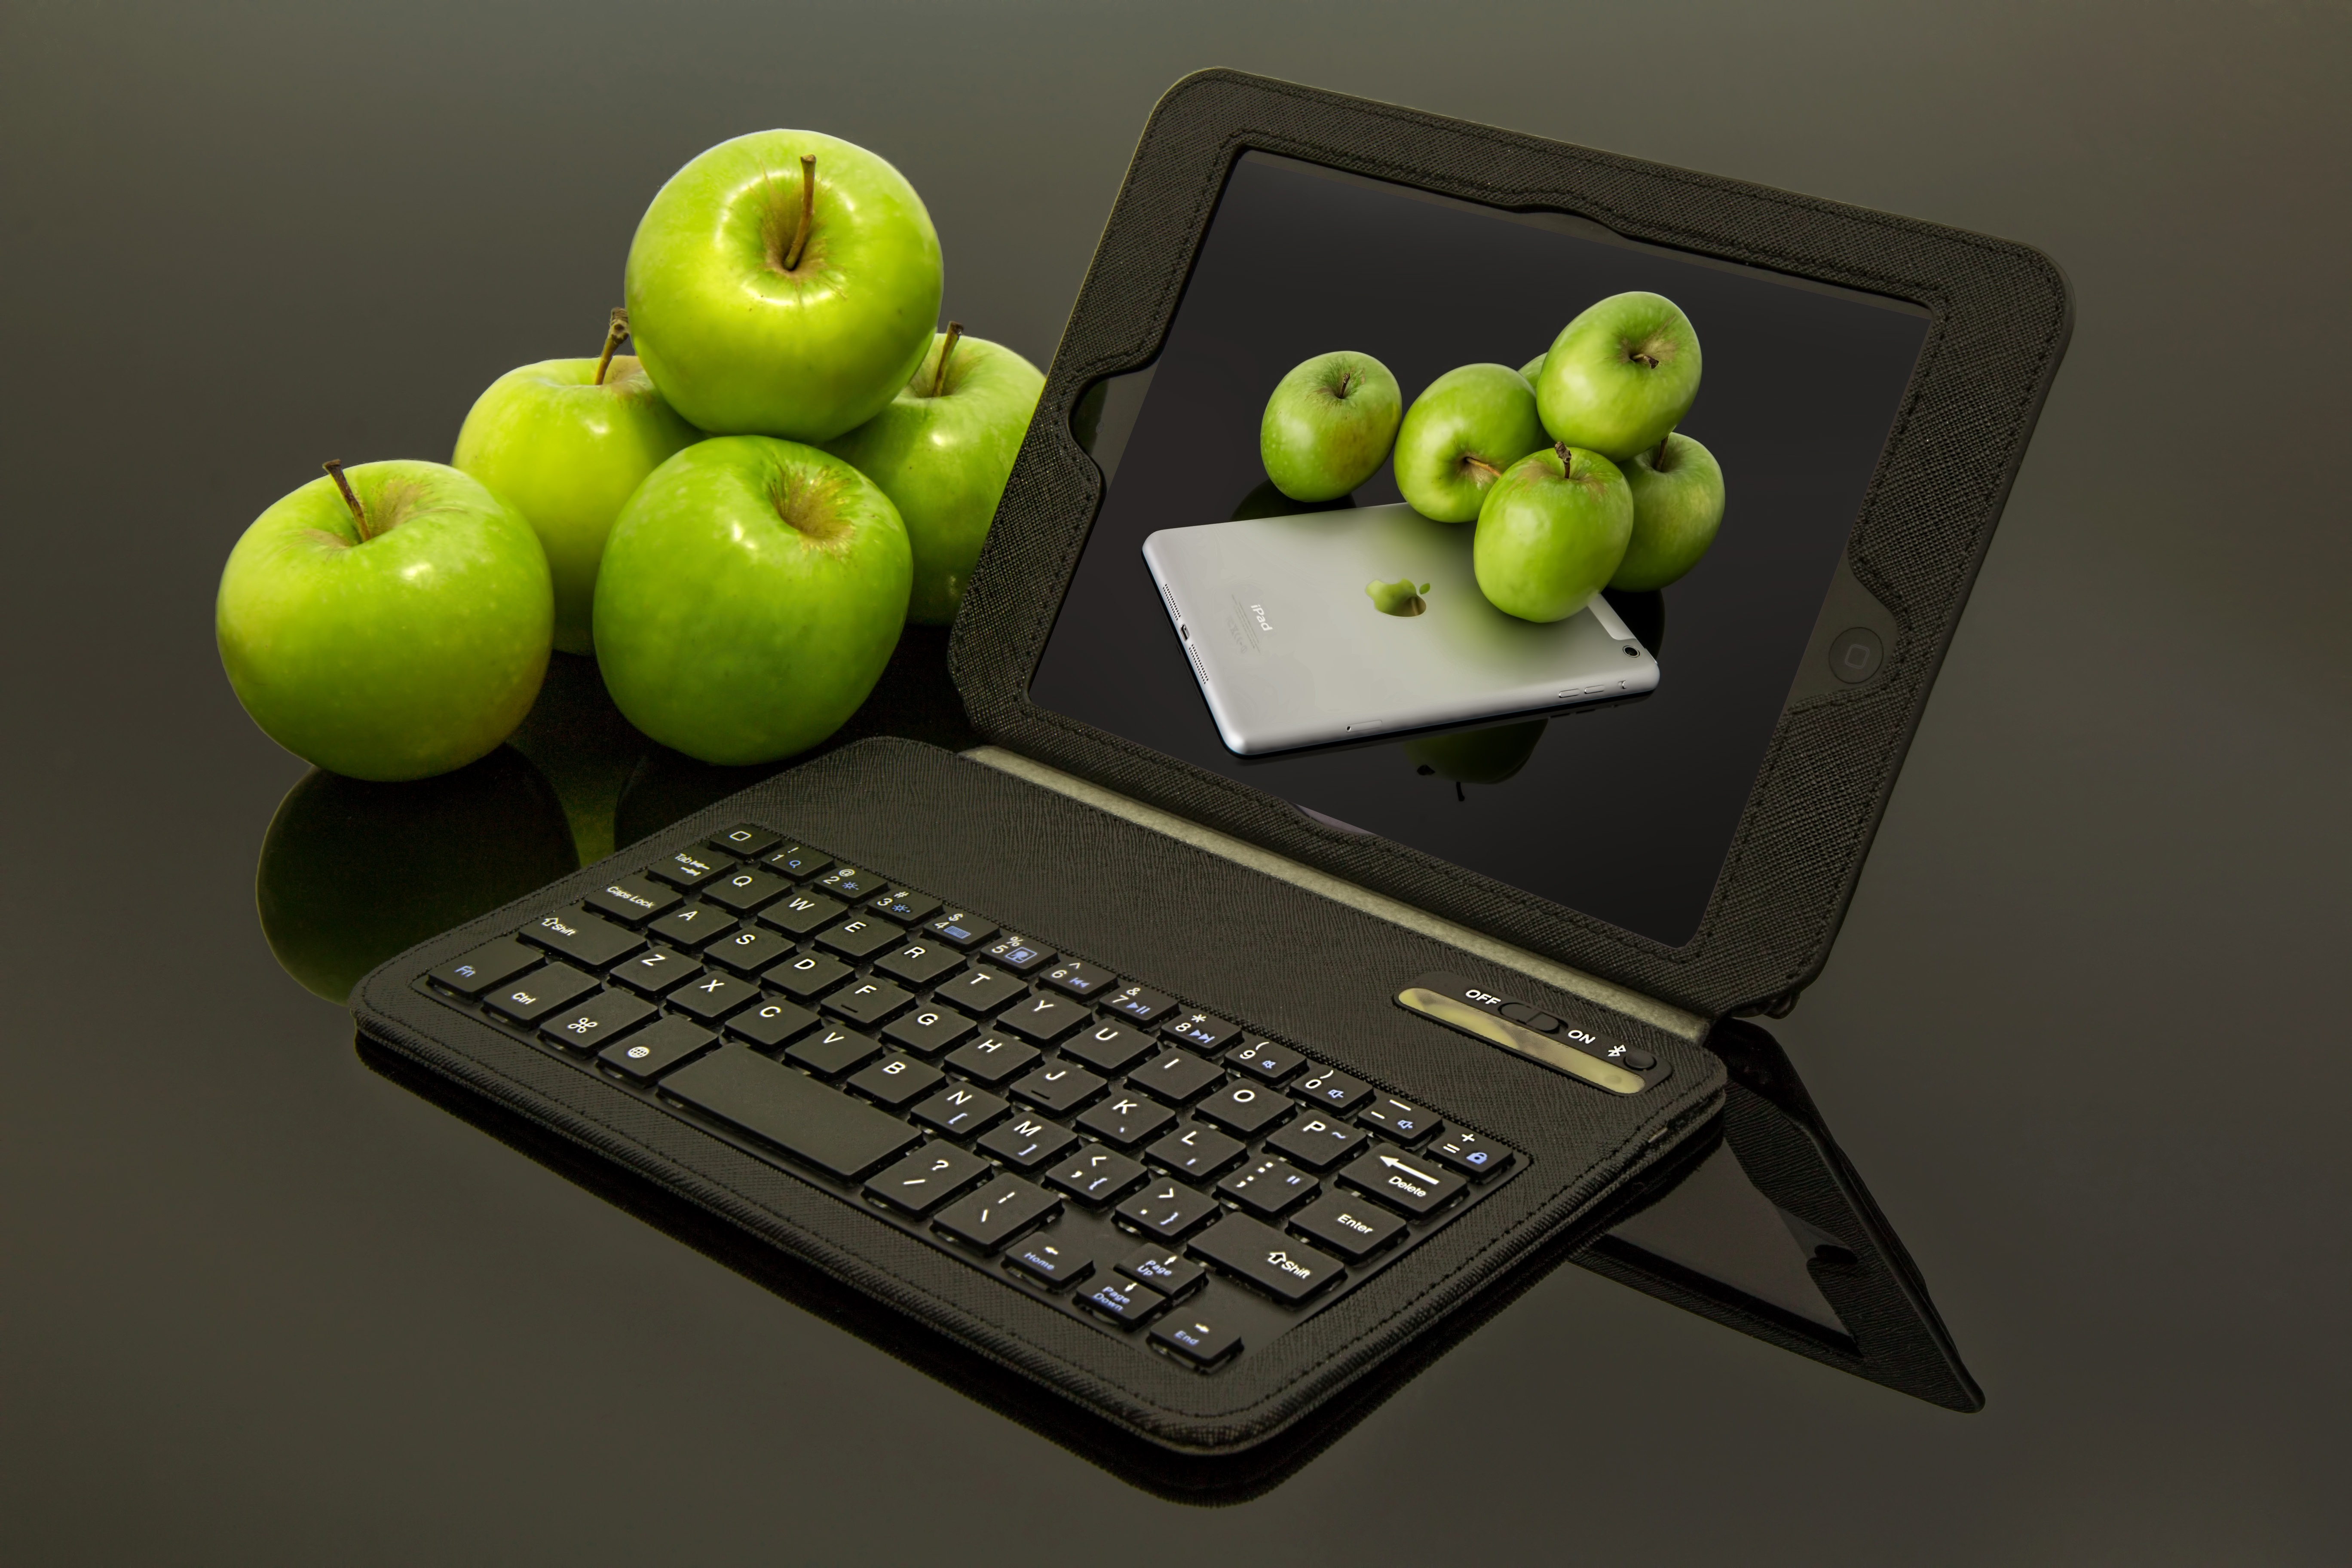
computer, mobile, technology, web, internet, tablet, food, produce, communication, gadget, business, device, digital, touchscreen, connection, multimedia, wireless, mobility, data, touch screen, computer keyboard, apple ipad, griffin keyboard